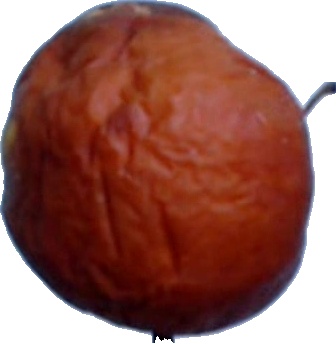
Label: apple_rotten_1